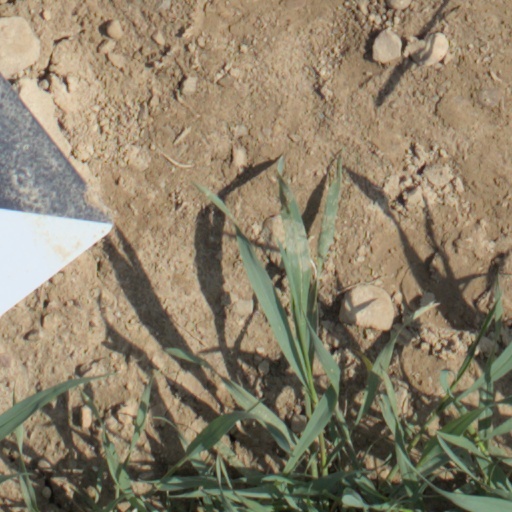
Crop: wheat